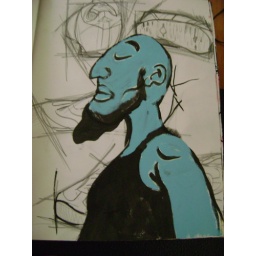
blue beard in shoe store